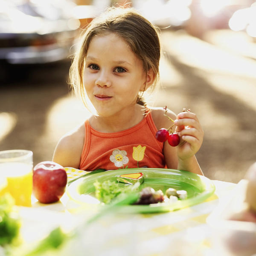
what sort of disorder is failure to thrive in a child ?